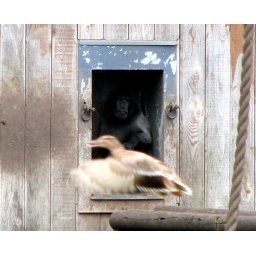
Was taking a pic of the monkey sitting in this doorway.....didn't even see the duck 'til I downloaded the photos!